Ilfracombe branch line

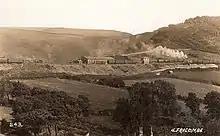
Ilfracombe railway station about 1900

In 1869 pressure mounted further for a line, this time under the aegis of the LSWR; but still the question of the route to be adopted was controversial; this included the choice of how the line would join the existing North Devon line, and where it would cross the river. The western route via Braunton was eventually seen to the better option and in the 1870 session of Parliament the Barnstaple and Ilfracombe Railway's bill was considered. There was much opposition, including from residents near the proposed northern route, who would now not have a railway nearby. Nevertheless, the Braunton route was selected, and the River Taw was to be crossed directly by a long bridge at Barnstaple itself.